HMS Illustrious (87)

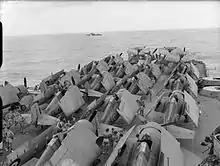
Martlets, Swordfish, and one Fulmar ranged on the bow after rehearsals for Operation Ironclad, 3 May 1942

While her steering was being repaired in Malta, the "Illustrious" was bombed again on 16 January by 17 Junkers Ju 88 medium bombers and 44 Stukas. The pilots of 806 Squadron claimed to have shot down two of the former and possibly damaged another pair, but a 500 kg bomb penetrated her flight deck aft of the rear lift and detonated in the captain's day cabin; several other bombs nearly hit the ship but only caused minor damage. Two days later, one of three Fulmars that intercepted an Axis air raid on the Maltese airfields was shot down with no survivors. Only one Fulmar was serviceable on 19 January, when the carrier was attacked several times and it was shot down. "Illustrious" was not struck during these attacks but was near-missed several times and the resulting shock waves from their detonations dislodged enough hull plating to cause an immediate 5-degree list, cracked the cast-iron foundations of her port turbine, and damaged other machinery. The naval historian J. D. Brown noted that "There is no doubt that the armoured deck saved her from destruction; no other carrier took anything like this level of punishment and survived."